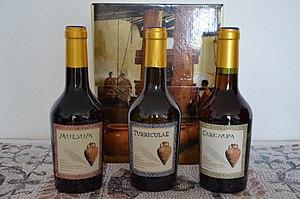
Le costières-de-nîmes est un vin français d'appellation d'origine contrôlée faisant partie du vignoble de la vallée du Rhône.
Dans la Rome antique, le vin est une des boissons principales de la population. Le rapport au vin des romains est différent de celui des grecs.